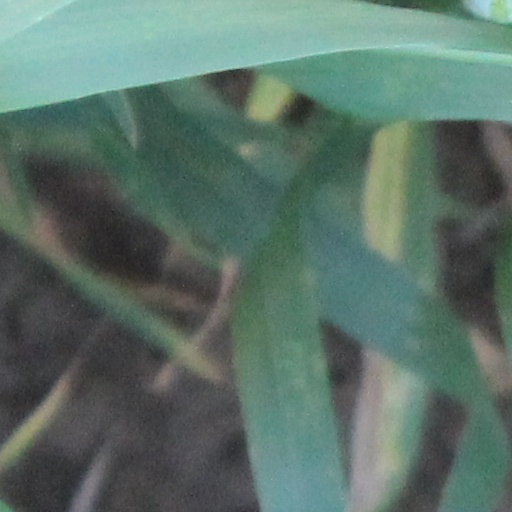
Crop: wheat